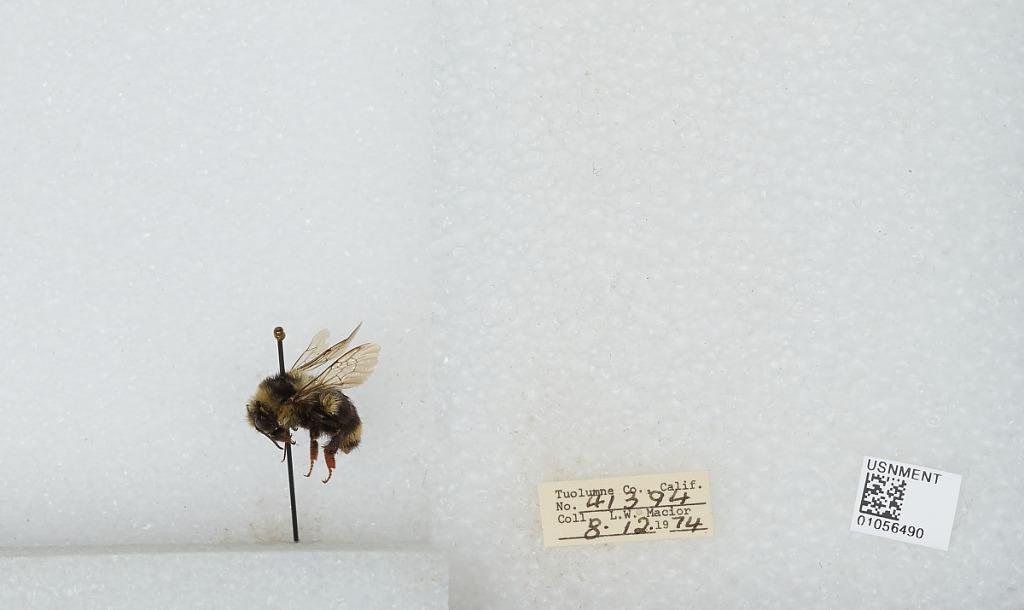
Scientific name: Bombus bifarius nearcticus
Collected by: L. Macior
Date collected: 1974-8-12
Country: United States
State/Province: California
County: Tuolumne
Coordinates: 38.02, -119.93